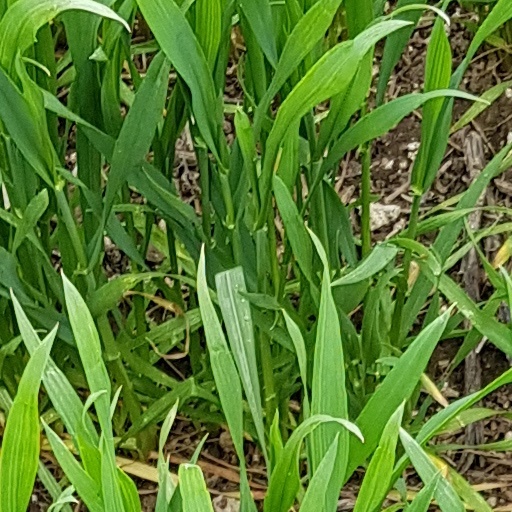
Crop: wheat